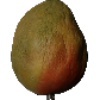
Label: Papaya 1